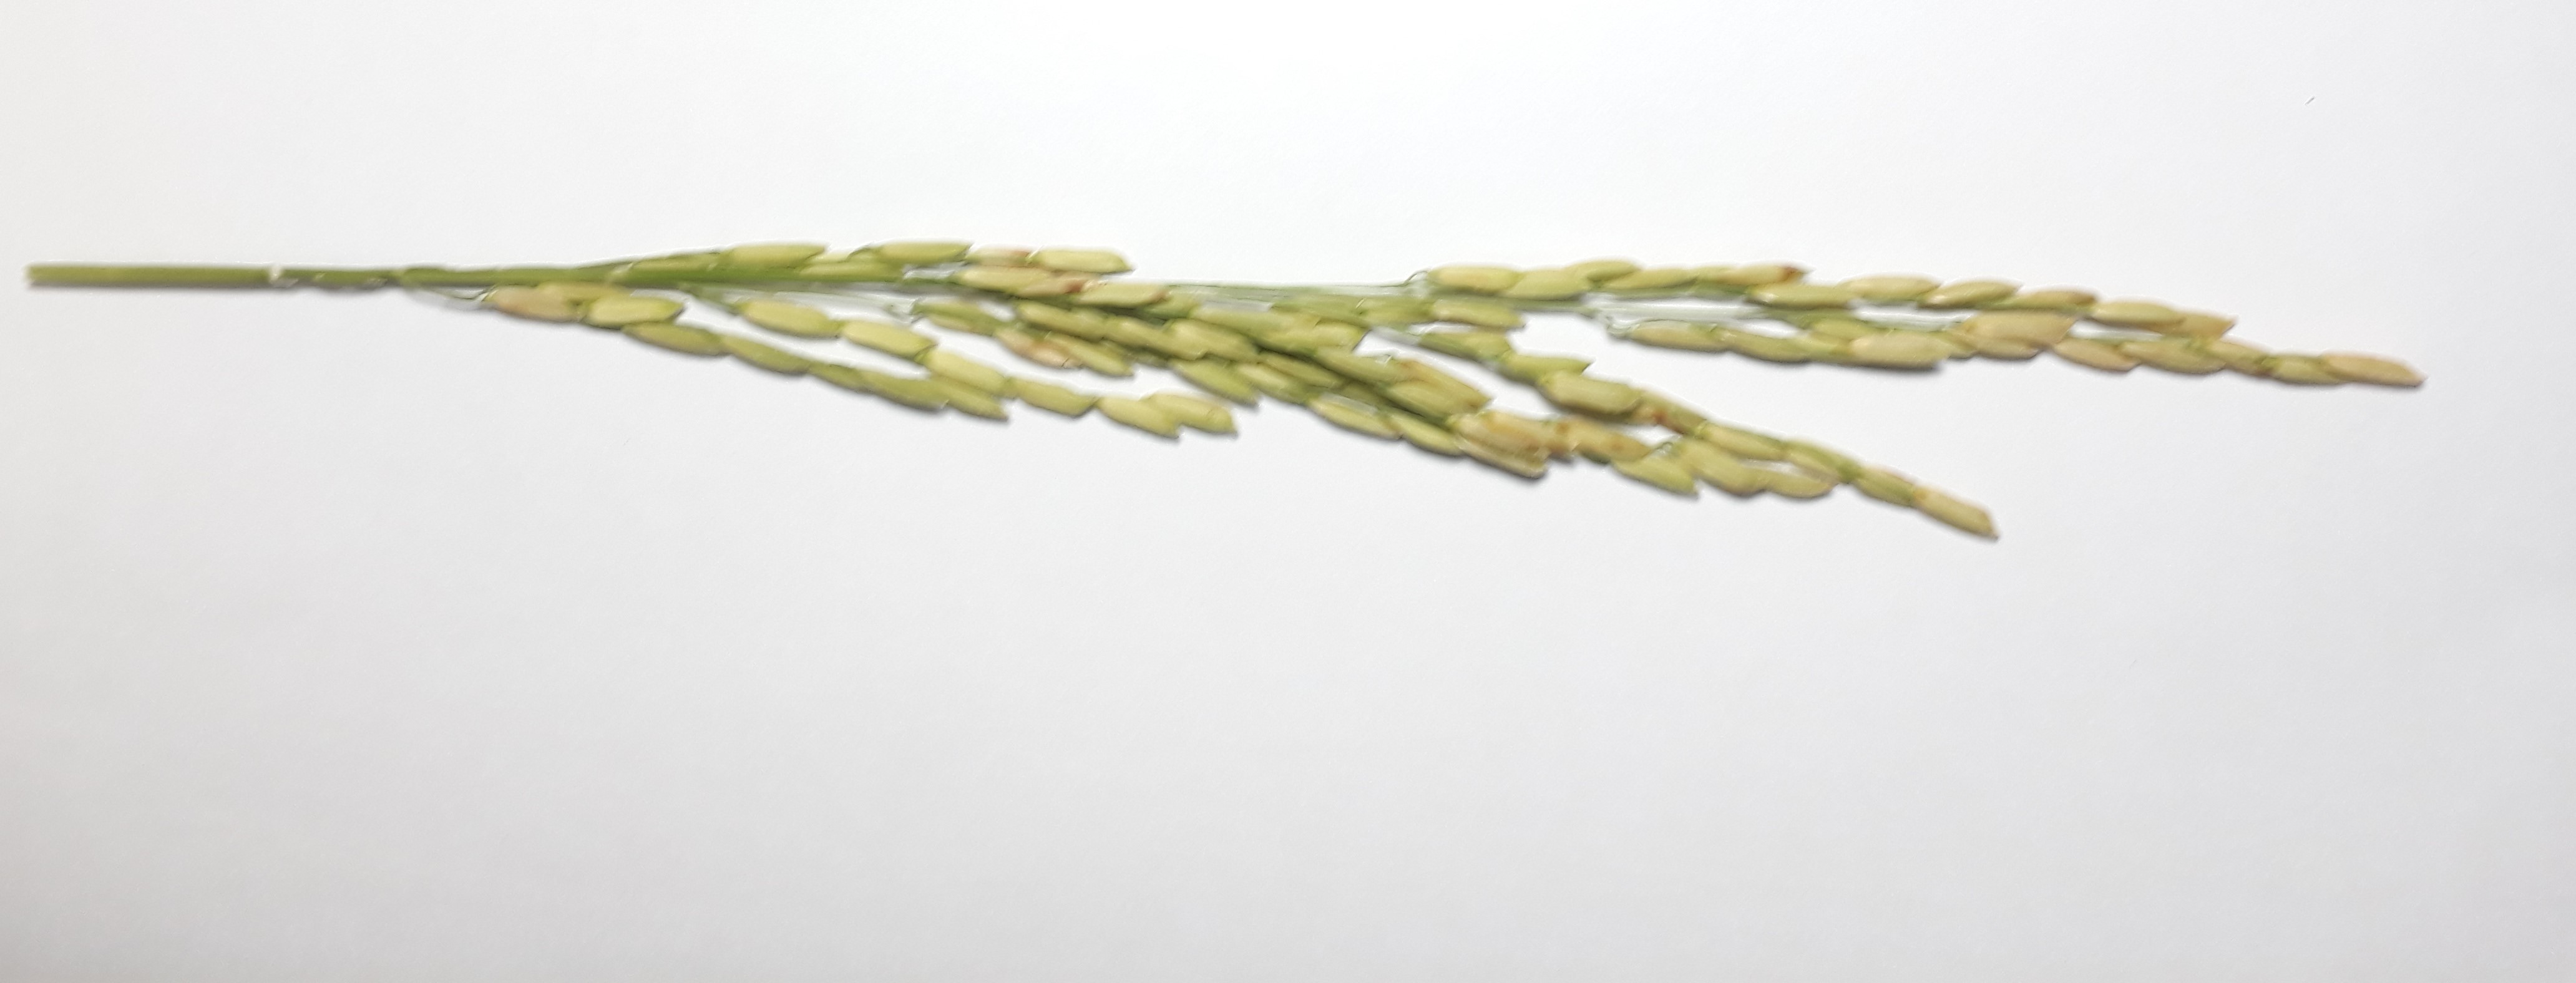
Label: Mild